Los Angeles County Museum of Art

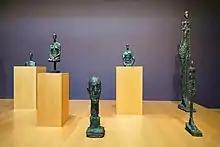
Gallery of works by Alberto Giacometti

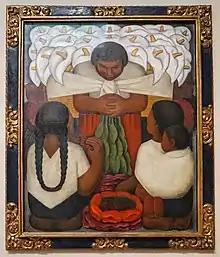
Diego Rivera, "Flower Day (Día de Flores)", 1925

The Contemporary Art collection is displayed in the Broad Contemporary Art Museum (BCAM), opened on February 16, 2008. BCAM's inaugural exhibition featured 176 works by 28 artists of postwar Modern art from the late 1950s to the present. All but 30 of the works initially displayed came from the collection of Eli and Edythe Broad (pronounced "brode"). Long-time trustee Robert Halff had already donated 53 works of contemporary art in 1994. Components of that gift included Joan Miró, Jasper Johns, Sam Francis, Frank Stella, Lari Pittman, Chris Burden, Richard Serra, John Chamberlain, Matthew Barney, and Jeff Koons. It also provided LACMA with its first drawings by Claes Oldenburg and Cy Twombly.